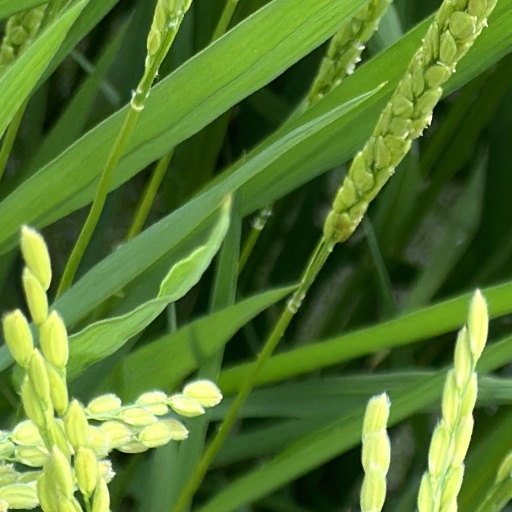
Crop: rice